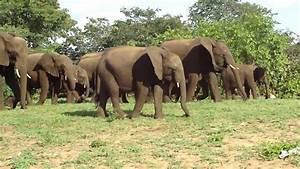
elephant